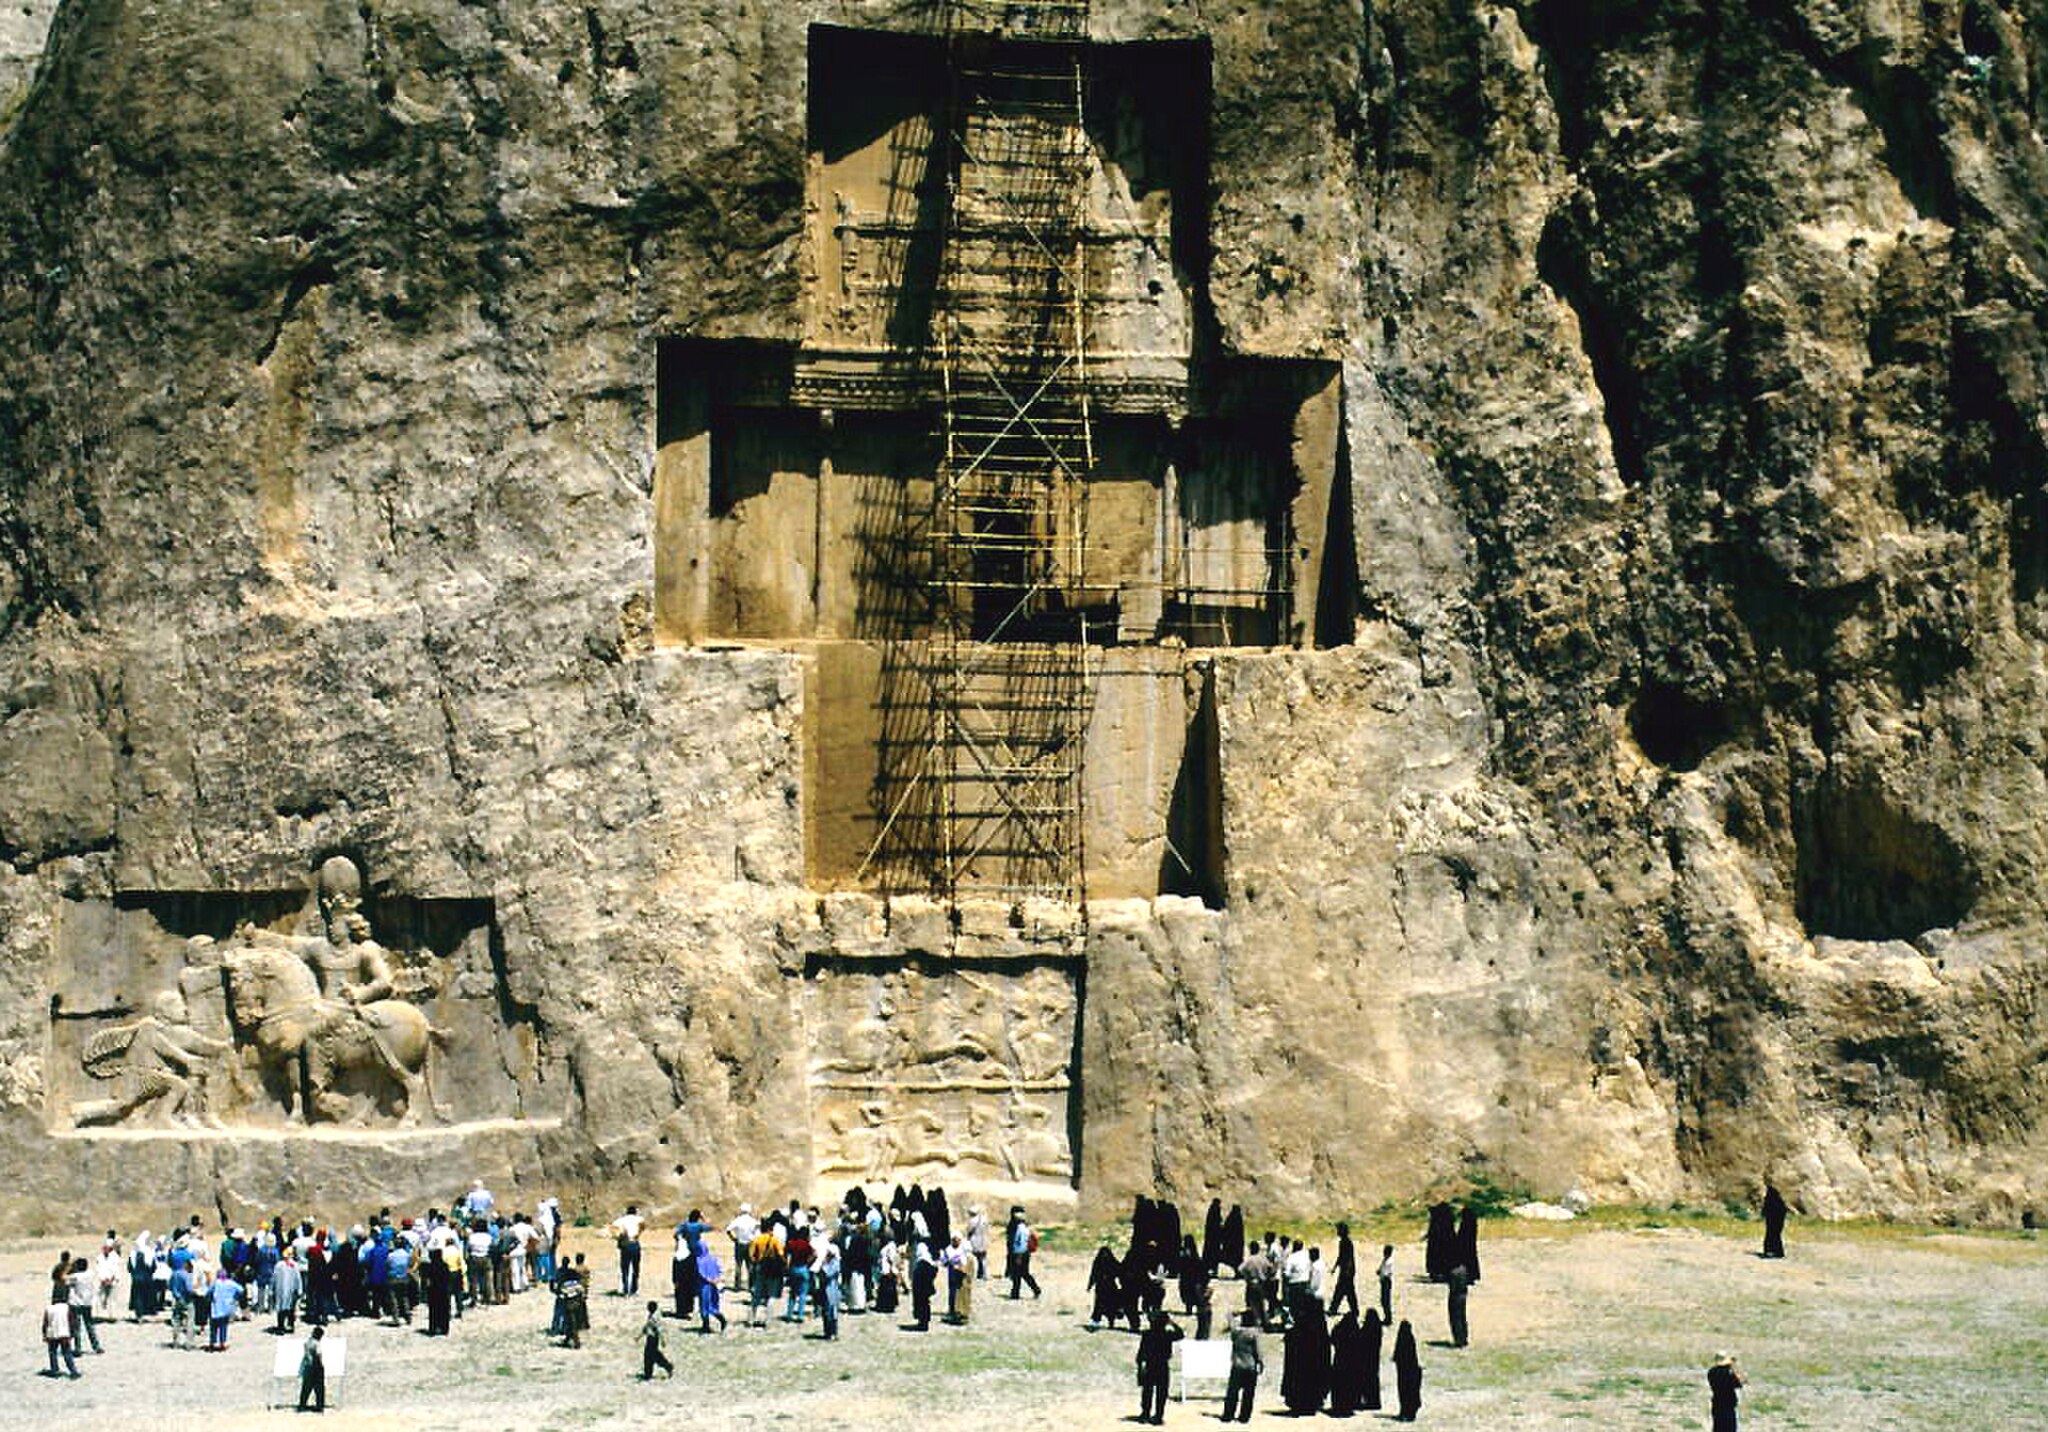
Title: Naqsh-e Rostam (2000) 05
Description: Tourist in front of the tomb of Darius I; Necropolis of Naqsh-e Rustam. Fars, Iran
Date: 2000-04
Categories: Tomb of Darius I, Naqsh-e Rustam, Self-published work, People of Iran in 2000, Scaffolding in Iran, April 2000 in Iran, Photographs by LBM1948, Monument conservation, repair and maintenance in Iran